Taposiris Magna

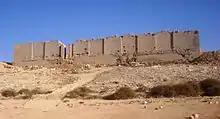
Southern wall of the acropolis of Taposiris Magna

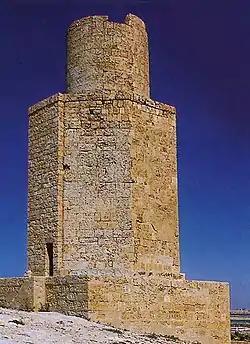
Ruins of the tower

Atop the Taenia ridge, an outcropping of limestone that separates the sea from Lake Maerotis, stand two ancient monuments that were partly restored in the 1930s. One is a tower that has been used as a guide in the reconstruction of the lighthouse of Alexandria and the other is the remains of a temple of Osiris that is believed to be the last resting place of Cleopatra.